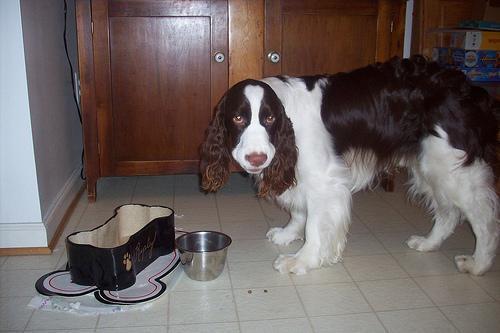
English_springer